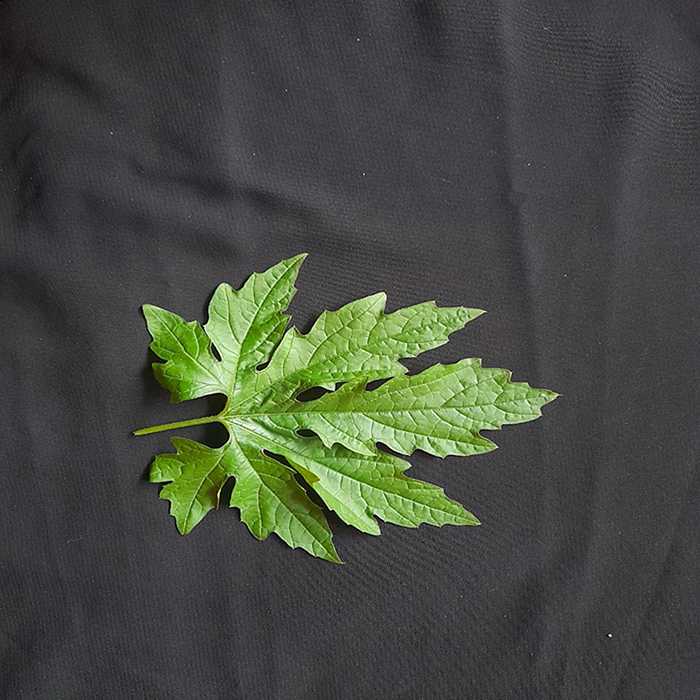
Plant: Bitter Gourd
Label: Fresh leaf